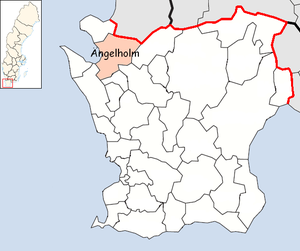
Ängelholms kommun
Ängelholm Kommune i Skåne län
Ängelholms kommun er en kommune i Skåne län i Sverige.